Le Saulchoy

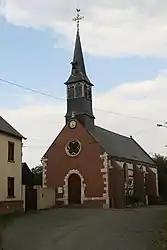
The church in Le Saulchoy

Le Saulchoy is a commune in the Oise department in northern France.